Cathedral of Hajdúdorog

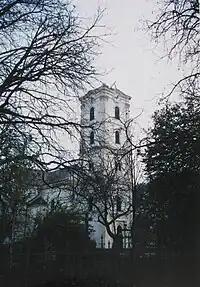
Changing of the spire in 2000. Note that this exterior shows the old, reverse coloring of the cathedral.

The sacristy and the religious store are on the eastern part of the side naves. The flat-roofed buildings have the same width as the 19th century naves. There are two other entrances on the Northern façade of the basilica. Both of them opens to a spiral stairway. The one, built in the bell tower, leads up to the organ gallery on the West, and the other stairway goes to the Northern choir gallery. There is only one spiral stairway on the southern side of the church. It leads to the Southern choir gallery. Looking to the side façades of the cathedral there are still two plaques worth to mention. The plaque on the northern side of the tower commemorates the 1869 restoration and extension works: "Renovated by the community of Hajdu Dorogh to the glory of Our Lord in 1869". The Southern façade holds a marble plaque about the 1937 renovations: "Outer renovation was made in the 1937th year of the Lord to commemorate the 34th Eucharistic Congress. The ornaments of the gates were added in the same year from the donations of the widow lady Kömmerling. The work was done by jr. János Simon, certified stonemason."